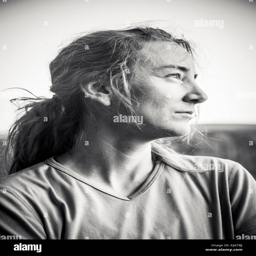
portrait of a strong healthy woman outdoors